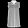
Label: Shirt